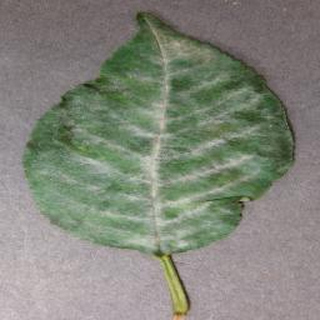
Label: cherry_powdery_mildew